Art Sherman

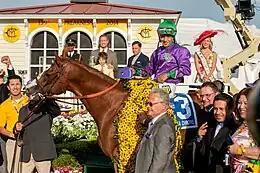
Sherman with California Chrome and jockey Victor Espinoza in the winner's circle of the 2014 Preakness Stakes

Sherman started training race horses in 1979. Prior to 2014, Sherman had 10 graded stakes winners, some of whom, trained in conjunction with his son Alan, were Grade 1 stakes winners. These included Lykatill Hill, who won back-to-back Governor's Handicaps at the California State Fair in 1996 and 1997, 2011 Clement L. Hirsch Stakes winner Ultra Blend, Haimish Hy, winner of the 2010 Hollywood Derby, 2007 Citation Handicap winner Lang Field, and Siren Lure, winner of the 2006 Triple Bend Invitational Handicap.